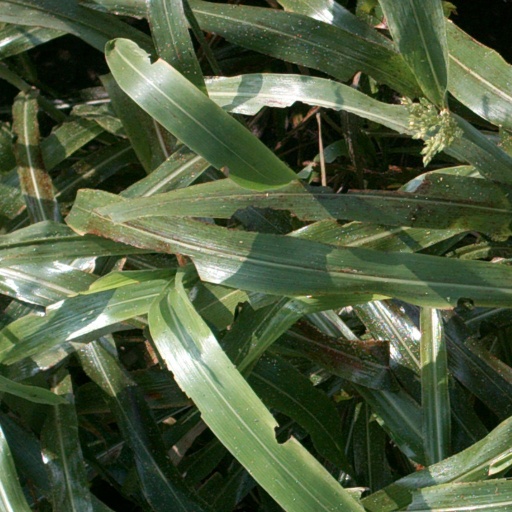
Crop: sorghum